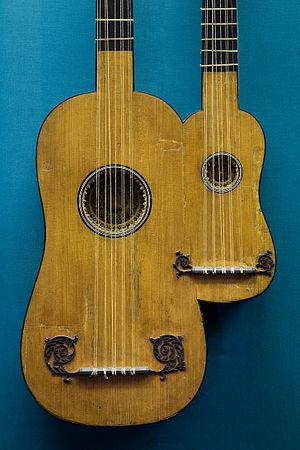
Guitare double du luthier Alexandre Voboam, Paris, 1690. Bosanski: Dvostruka gitara proizvođača gitara Alexandra Voboama, Pariz, 1690. Čeština: Hudební nástroj ""Double guitar"" od výrobce hudebních nástrojů Alexandra Voboama, Paříž, rok 1690. Magyar: Duplanyakú gitár Alexandre Voboam hangszerkészítőtől (Párizs, 1690.) Italiano: Chitarra doppia del liutaio Alexandre Voboam, Parigi, 1690. 한국어: ‘luthier Alexandre Voboam’이 1690년 파리에서 제작한 이중 기타(Double guitar).
Alexandre Voboam est un luthier français issu d'une famille parisienne renommée de fabricants d'instruments. Un total de 26 guitares baroques et deux violes de gambe signées ont été attribuées à la famille Voboam parmi lesquelles trois guitares portent la signature d'Alexandre Voboam et la date de 1652. Le musée de la musique conserve 10 de ces instruments.
Les guitares à doubles manches sont des guitares possédant deux manches.